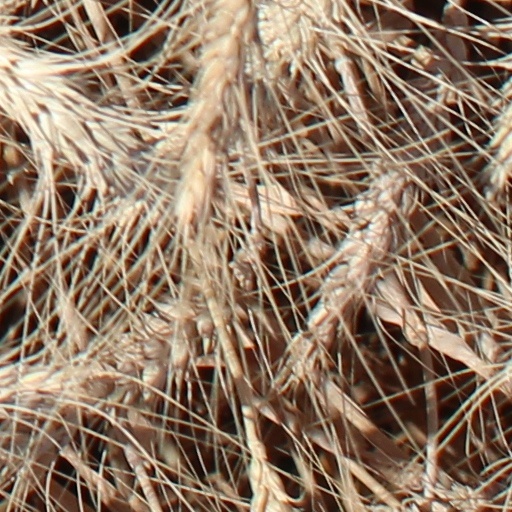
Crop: wheat